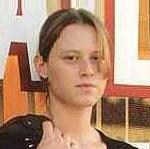
Age: 24